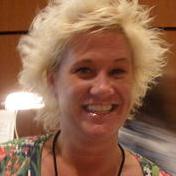
Age: 40